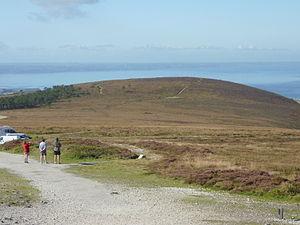
Le sommet secondaire du Menez-Hom vu dus sommet principal (les arbres ont poussé sur le versant est, en site d'abri)
Le Ménez Hom [menez‿om] prononcé localement [mene'om] est une montagne située en Bretagne, dans le département du Finistère, en pays de Cornouaille, entre l'Aulne et le Porzay, sur le territoire des communes de Plomodiern, Saint-Nic, Trégarvan et Dinéault où elle culmine à 329 mètres d'altitude. Elle domine la rade de Brest et la baie de Douarnenez, et termine les montagnes Noires. Le site a été classé patrimoine naturel en 2004 pour sa faune et sa flore.